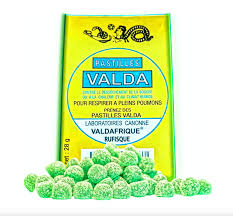
Waaw nataal bii nag moom, xam naa bareetul lu muy am nag waaw. Lii moy pasti , pasti valda. Pasti valda nag bokk na ci pasti yi gën a siiw ci Senegaal. Nga xam ne boo xoolee nataal bi "boite" bi mu nekk ak doññ yi nga xam ne ñoo ci nekk di doon pasti moom lañu wone fii ci nataal bi.